Buff striped keelback

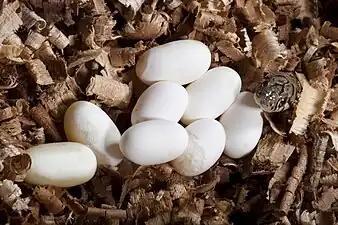
Rescued egg clutch

Keelbacks are oviparous. Mating is thought to take place during the aestivation period. Gravid females have been found from April to August and eggs are laid in underground holes from May to September. The snake lays a clutch of 5 to 15 pure white eggs. Females remain with eggs till they hatch. The young snakes are 9-14 cm at birth and eat insects, tadpoles, small toads and frogs.